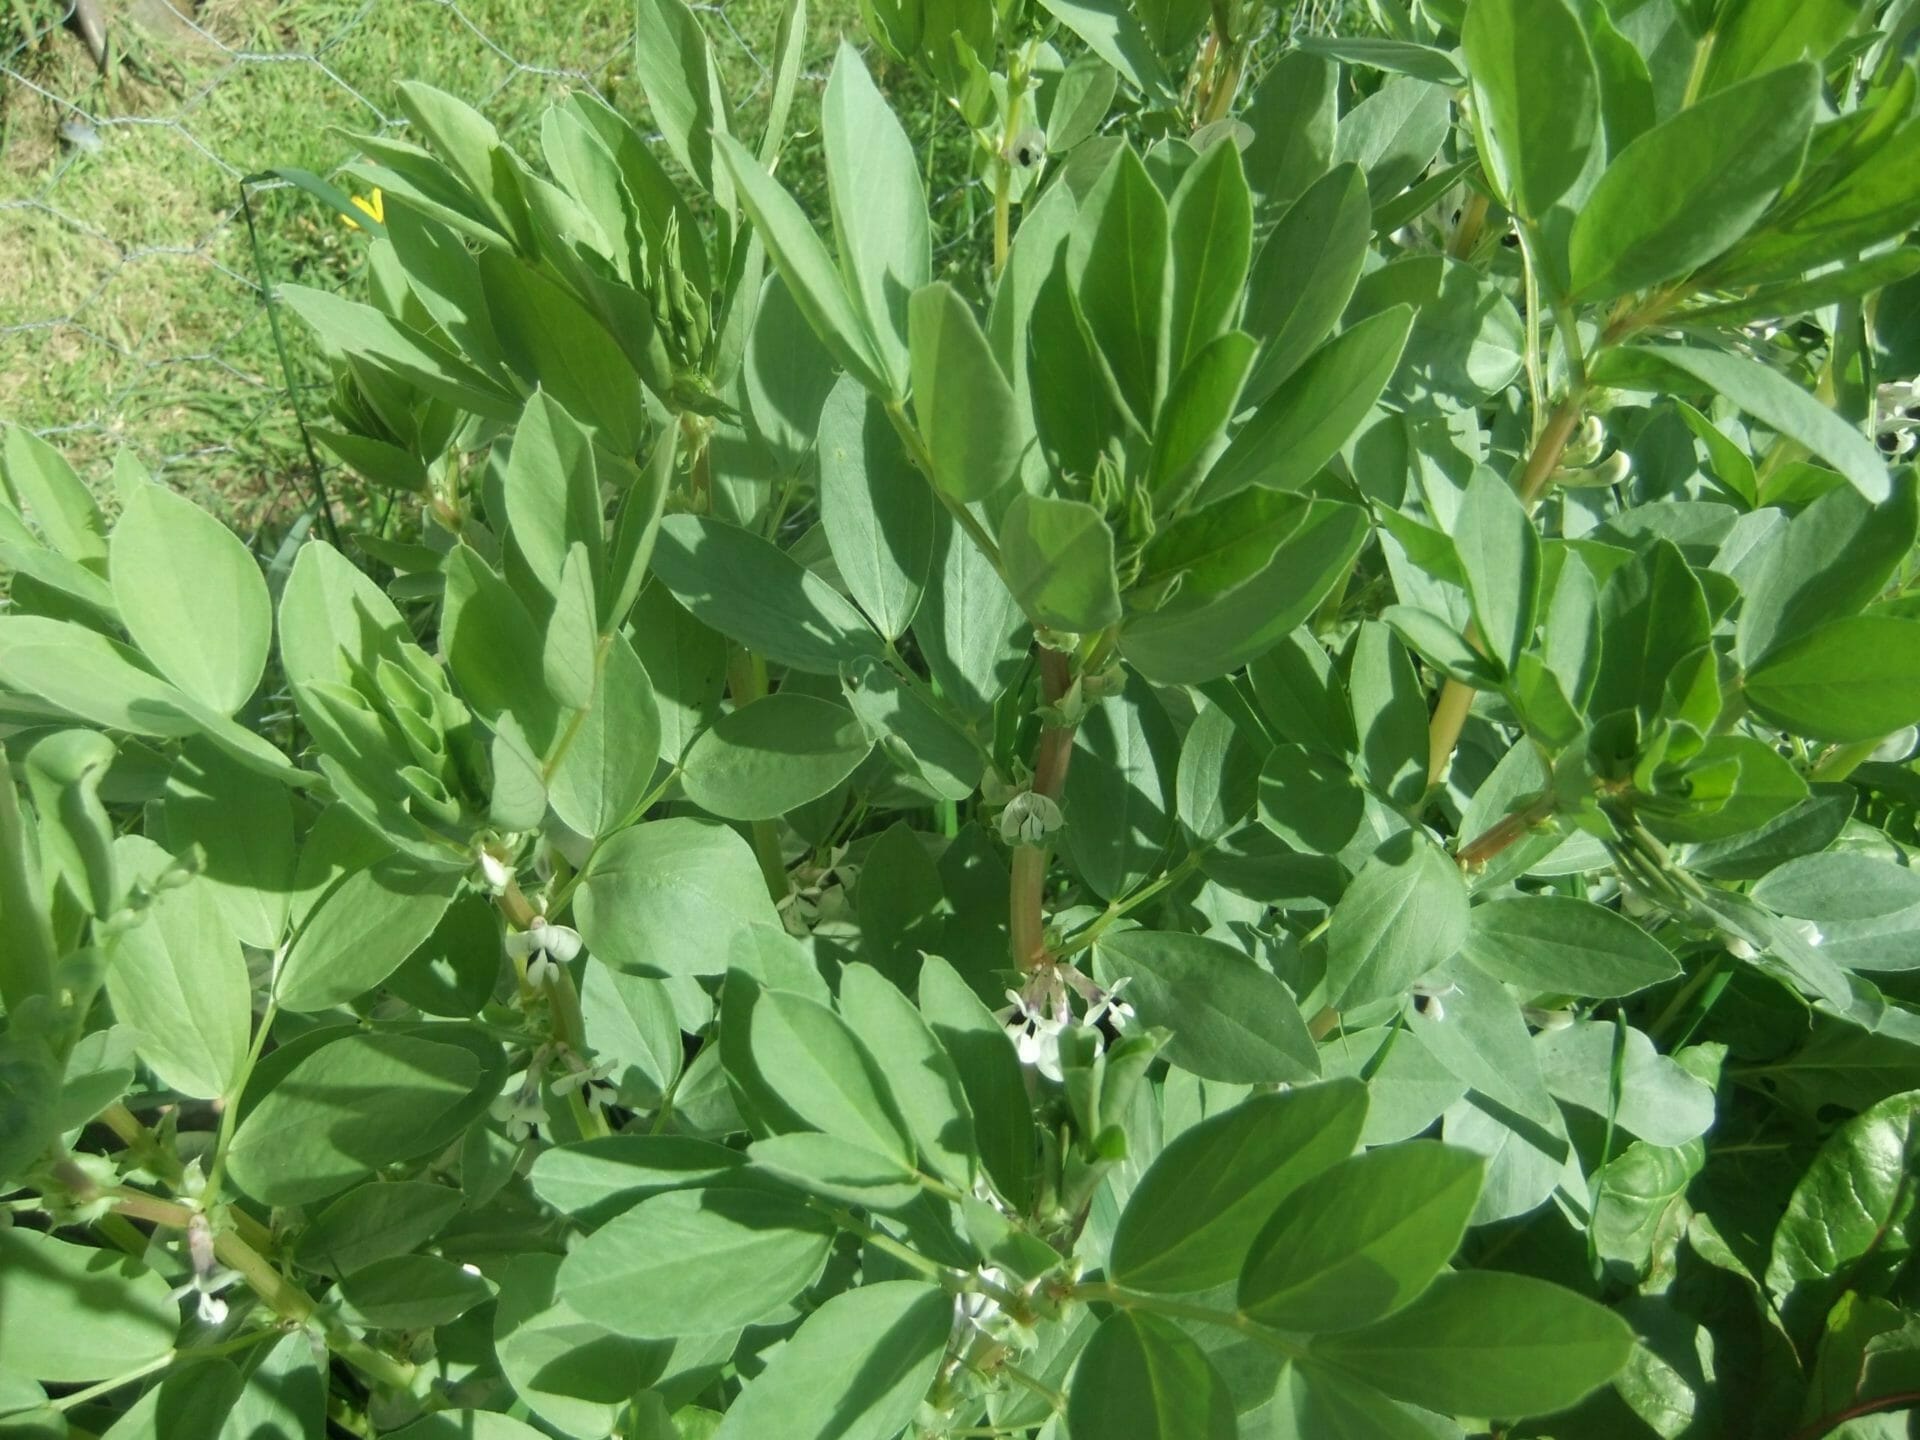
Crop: unknown
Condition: bean